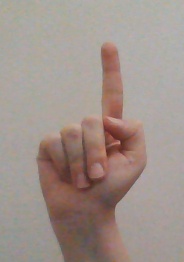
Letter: bb